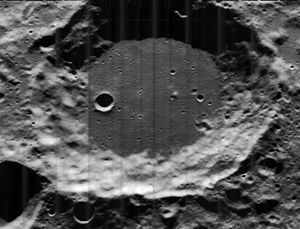
Coulomb (månekrater)
Coulomb er et nedslagskrater på Månen. Det befinder sig på Månens bagside bag den nordvestlige rand og er opkaldt efter den franske fysiker Charles A. Coulomb.